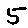
Label: 5